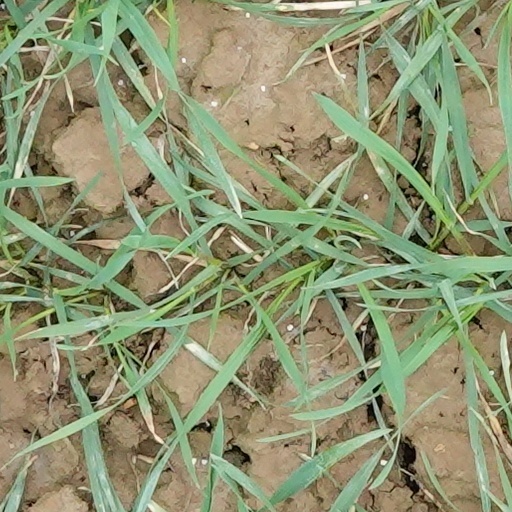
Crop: wheat